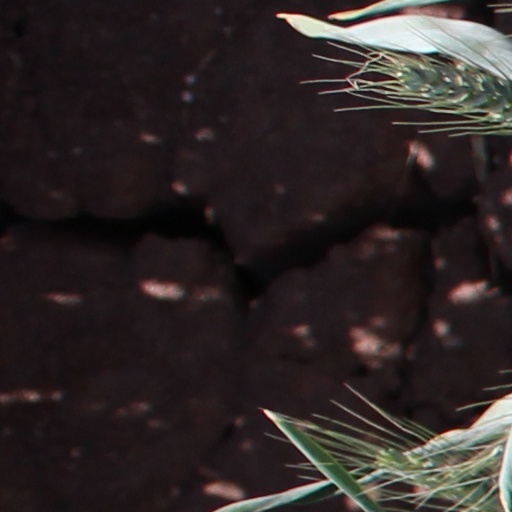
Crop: wheat